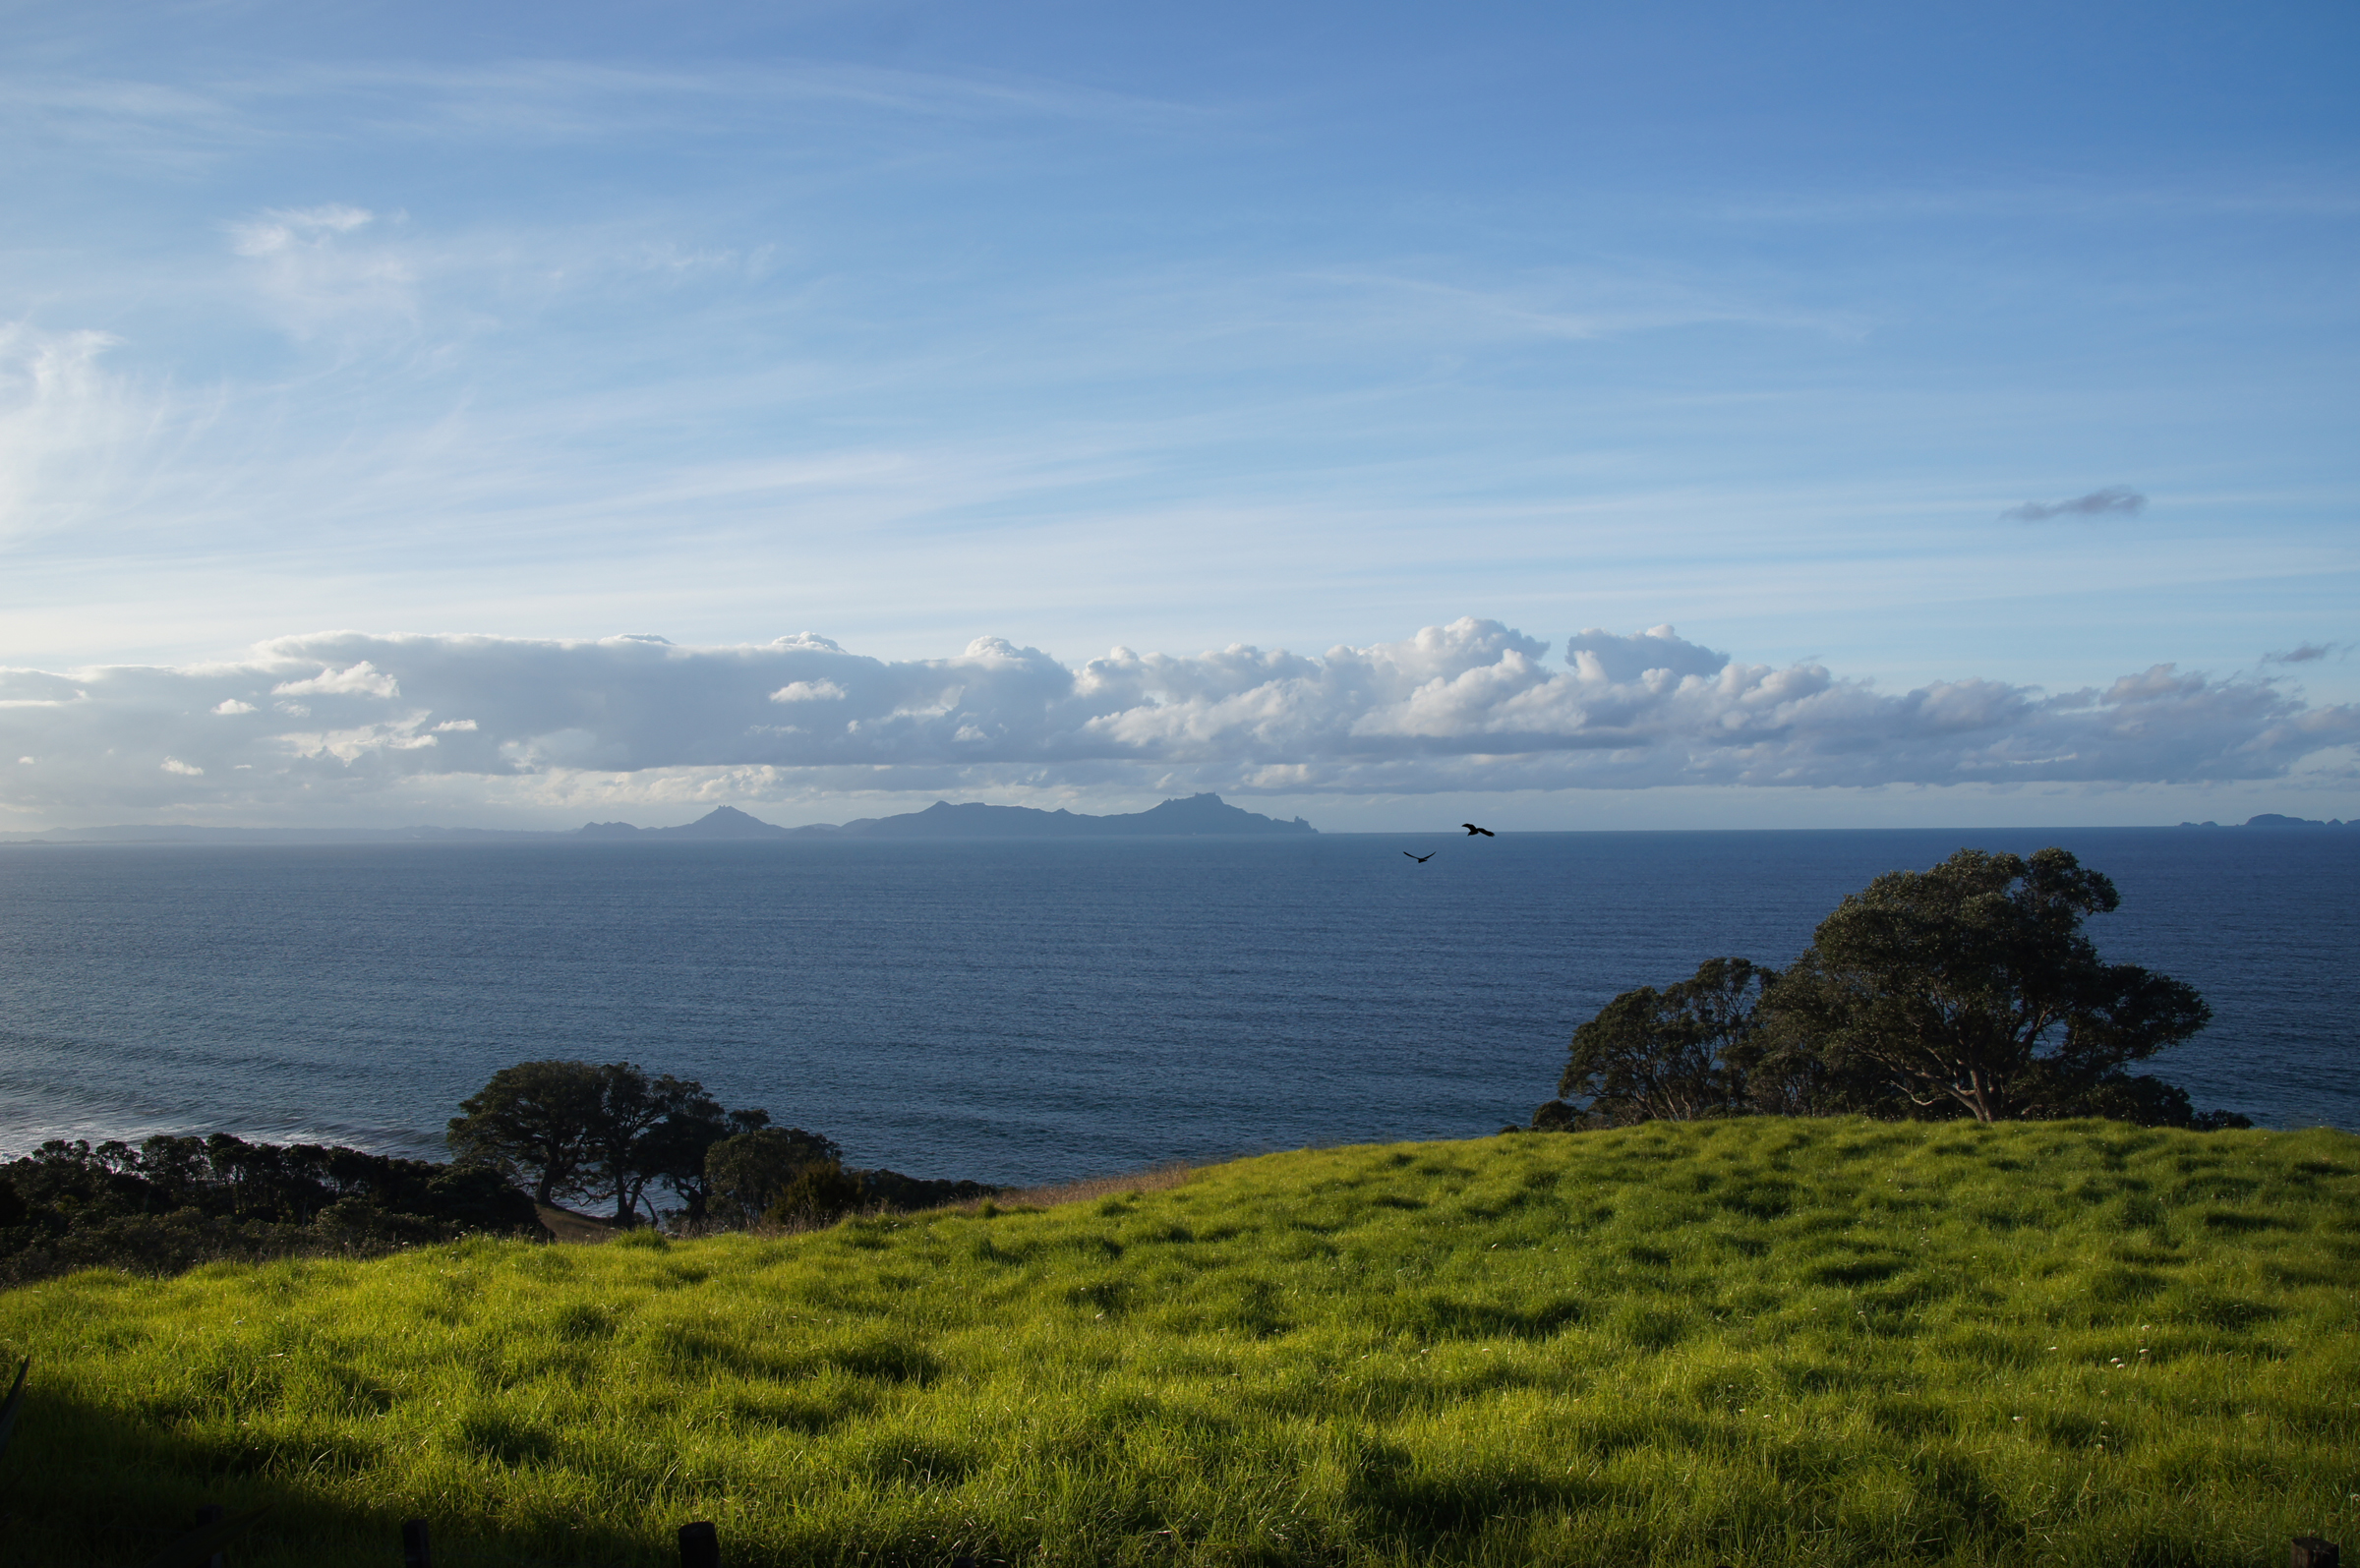
beach, landscape, sea, coast, nature, sand, ocean, horizon, mountain, cloud, sky, cloudy, hill, shore, shoreline, cliff, dusk, bay, island, reservoir, terrain, body of water, dunes, newzealand, beaches, day, habitat, bream, baywhangarei, loch, cape, landform, geographical feature